13th Waffen Mountain Division of the SS Handschar (1st Croatian)

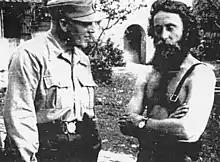
an SS officer in shirtsleeves and a mountain cap standing next to a bearded bare-chested man

Sources differ regarding the division's initial composition. Pavlowitch states that sixty per cent of its recruits were Muslims and the rest were Yugoslav "Volksdeutsche", who made up the majority of its officers and non-commissioned officers (NCOs). Tomasevich states that it was formed with 23,200 Muslims and 2,800 Croats, with mostly German officers. He further states it was the largest of the Muslim SS divisions, with 26,000 men. Lepre indicates that the division's prescribed strength was reduced from 26,000 to 21,000, and Cohen states that the division achieved a maximum strength of 17,000 in April 1944. The division had a Muslim imam for each battalion other than the all-German signal battalion. For about six months the division included about 1,000 ethnic Albanians from Kosovo and the Sandžak region who made up the 1st Battalion of the 2nd Regiment, which later became the 1st Battalion of the 28th Regiment (I/28).